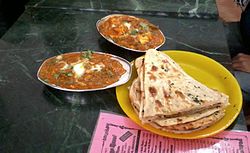
Dish: butter_naan